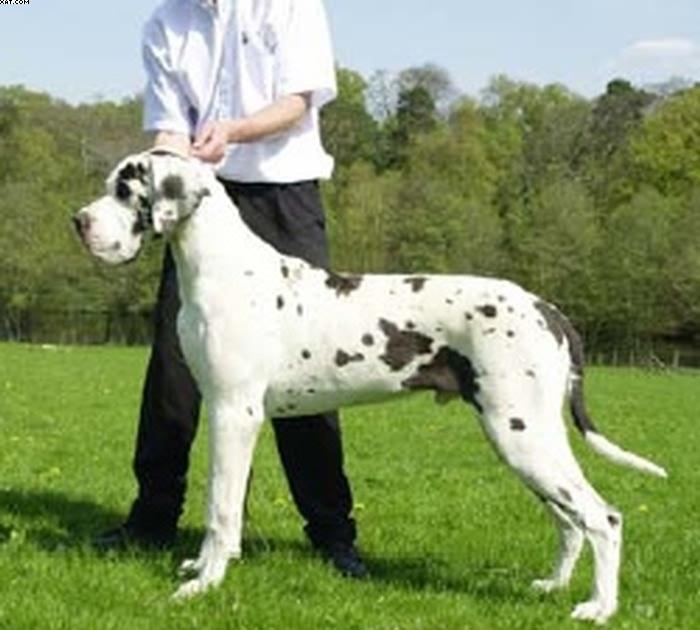
Great_Dane